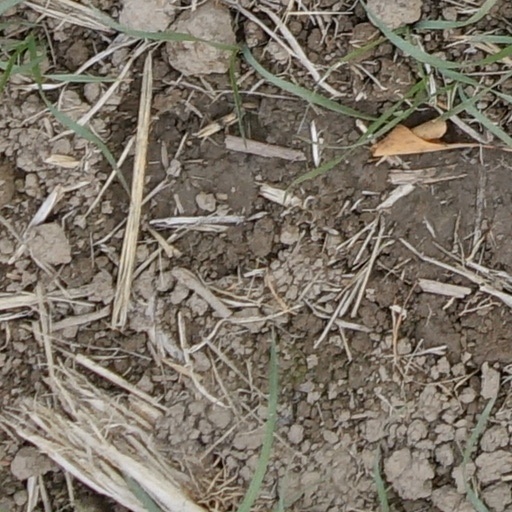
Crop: wheat